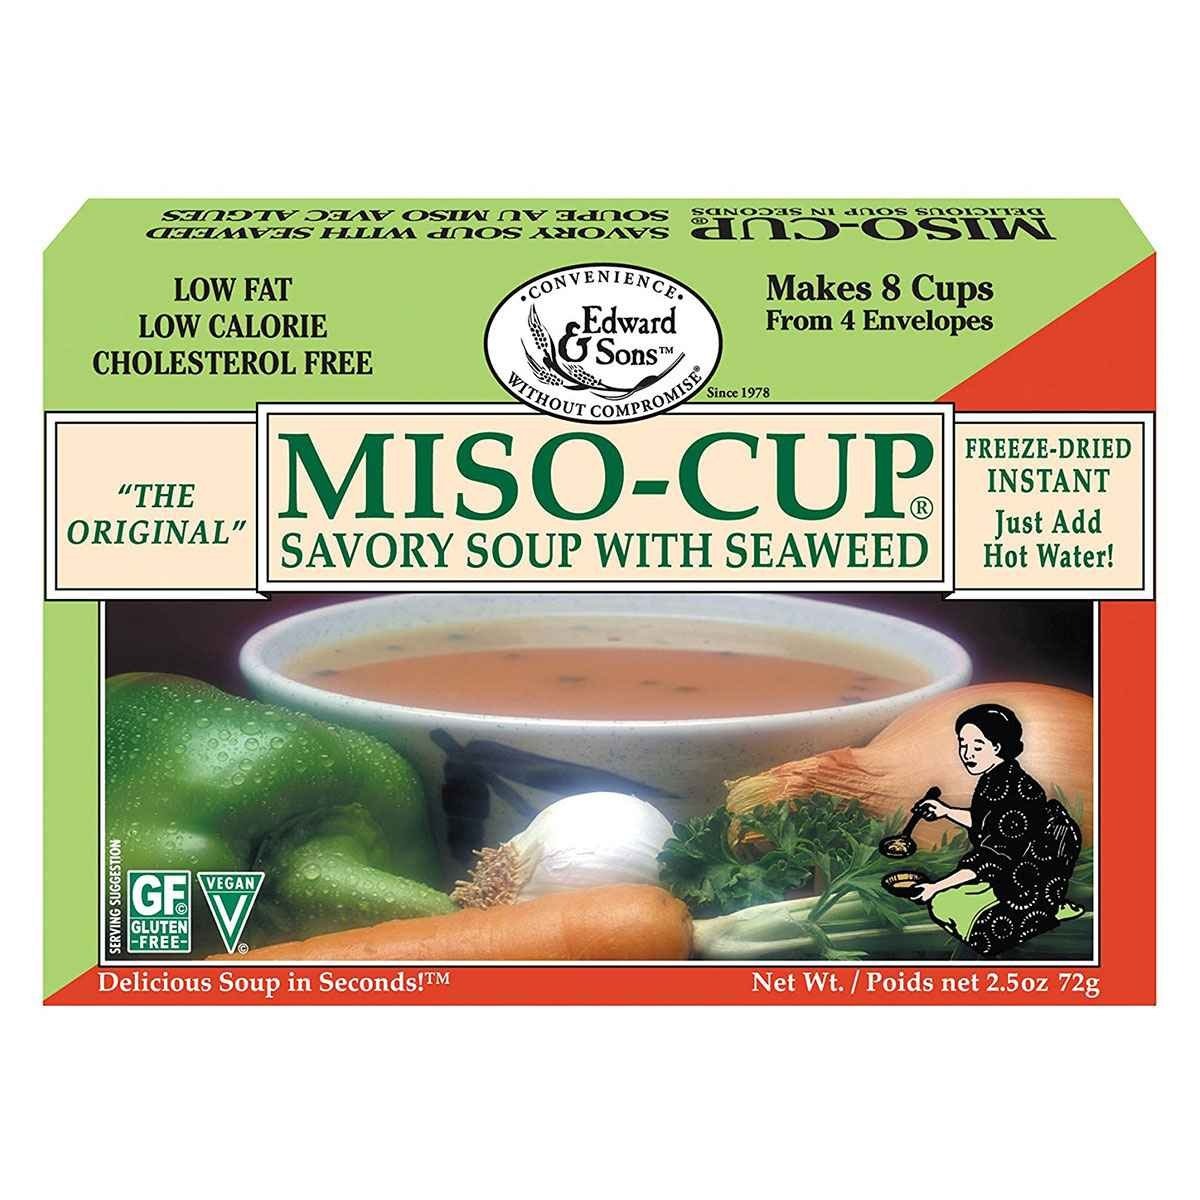
Item Name: Edward & Sons Miso Cup; With Seaweed - (Case of 12 - 2.5 oz)
Value: 30.0
Unit: Fl Oz

Price: 7.99